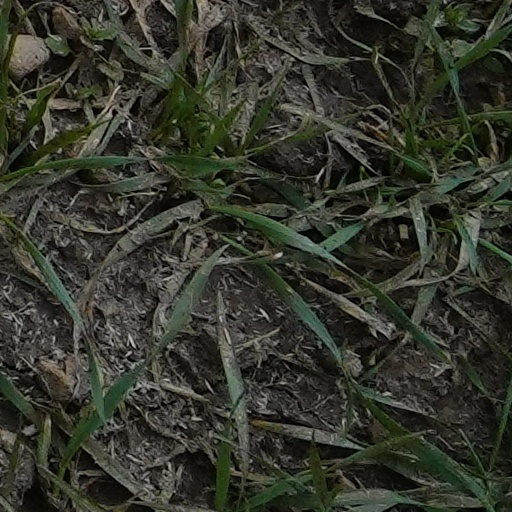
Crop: wheat